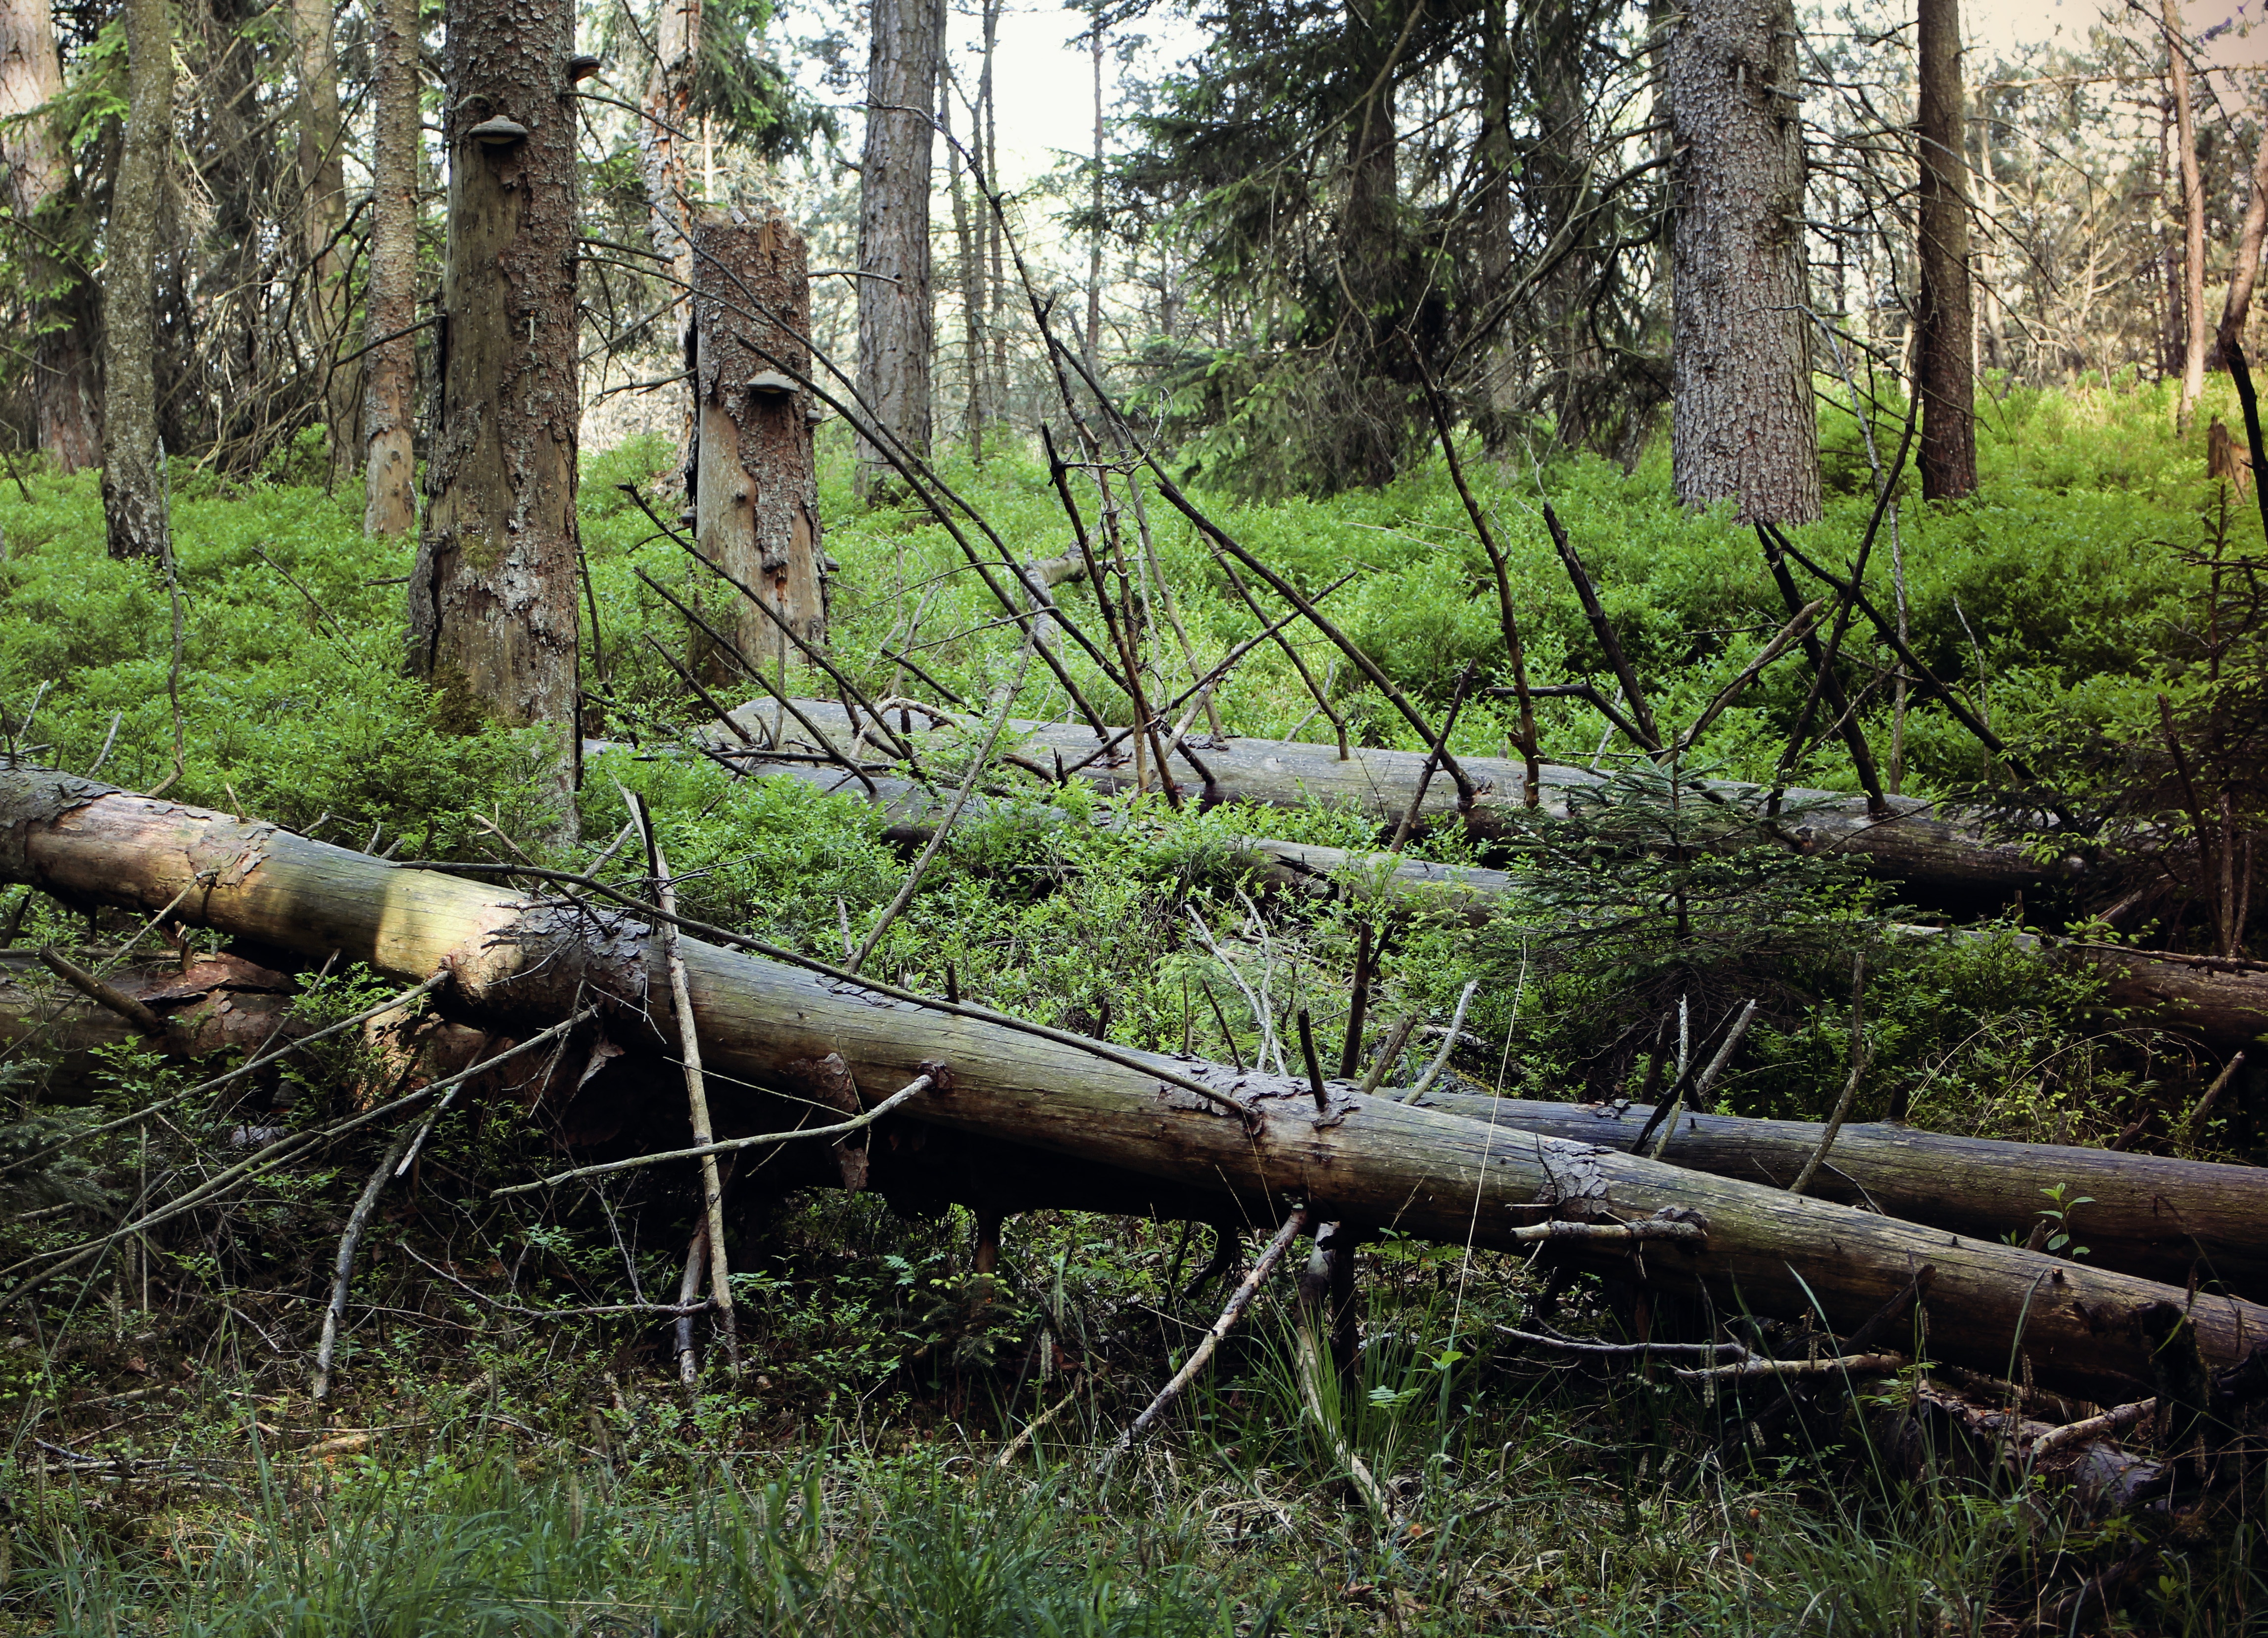
tree, nature, forest, swamp, wilderness, branch, trail, trunk, old, environment, stream, jungle, broken, dead, rainforest, branches, wetland, gnarled, woodland, habitat, ecosystem, waldsterben, dead plant, dead trees, old growth forest, natural environment, woody plant